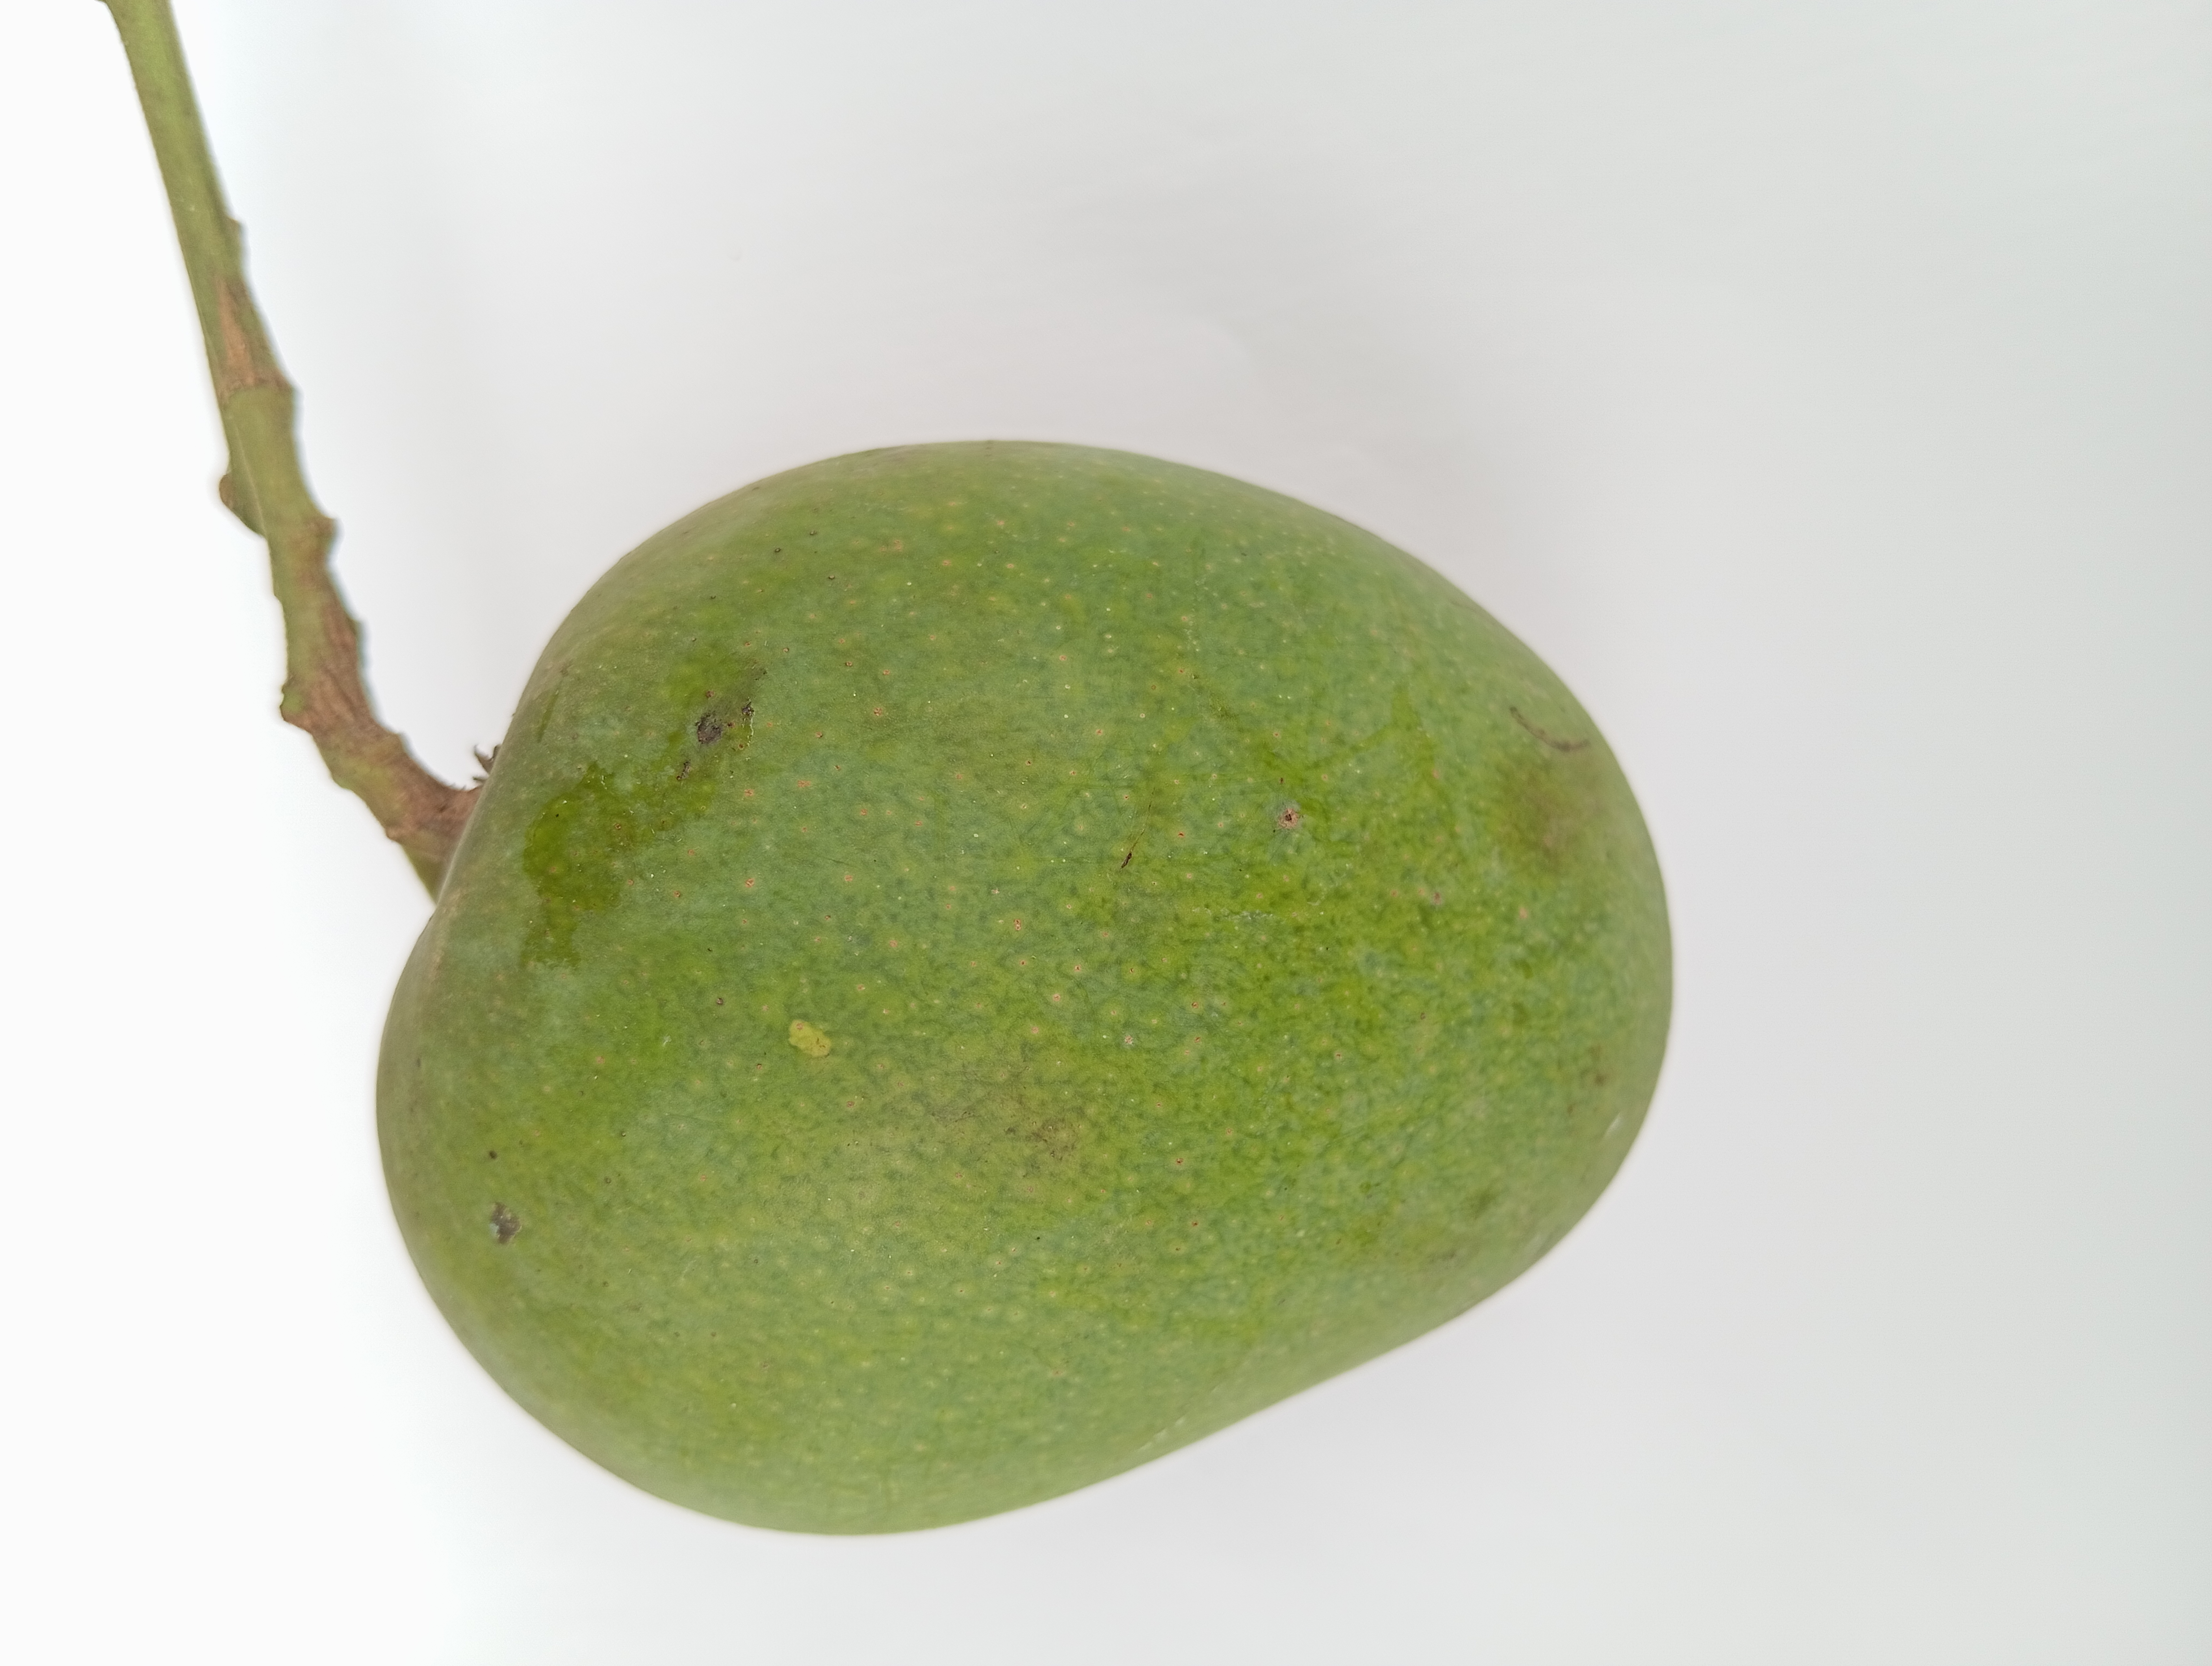
Mango variety: Himsagar